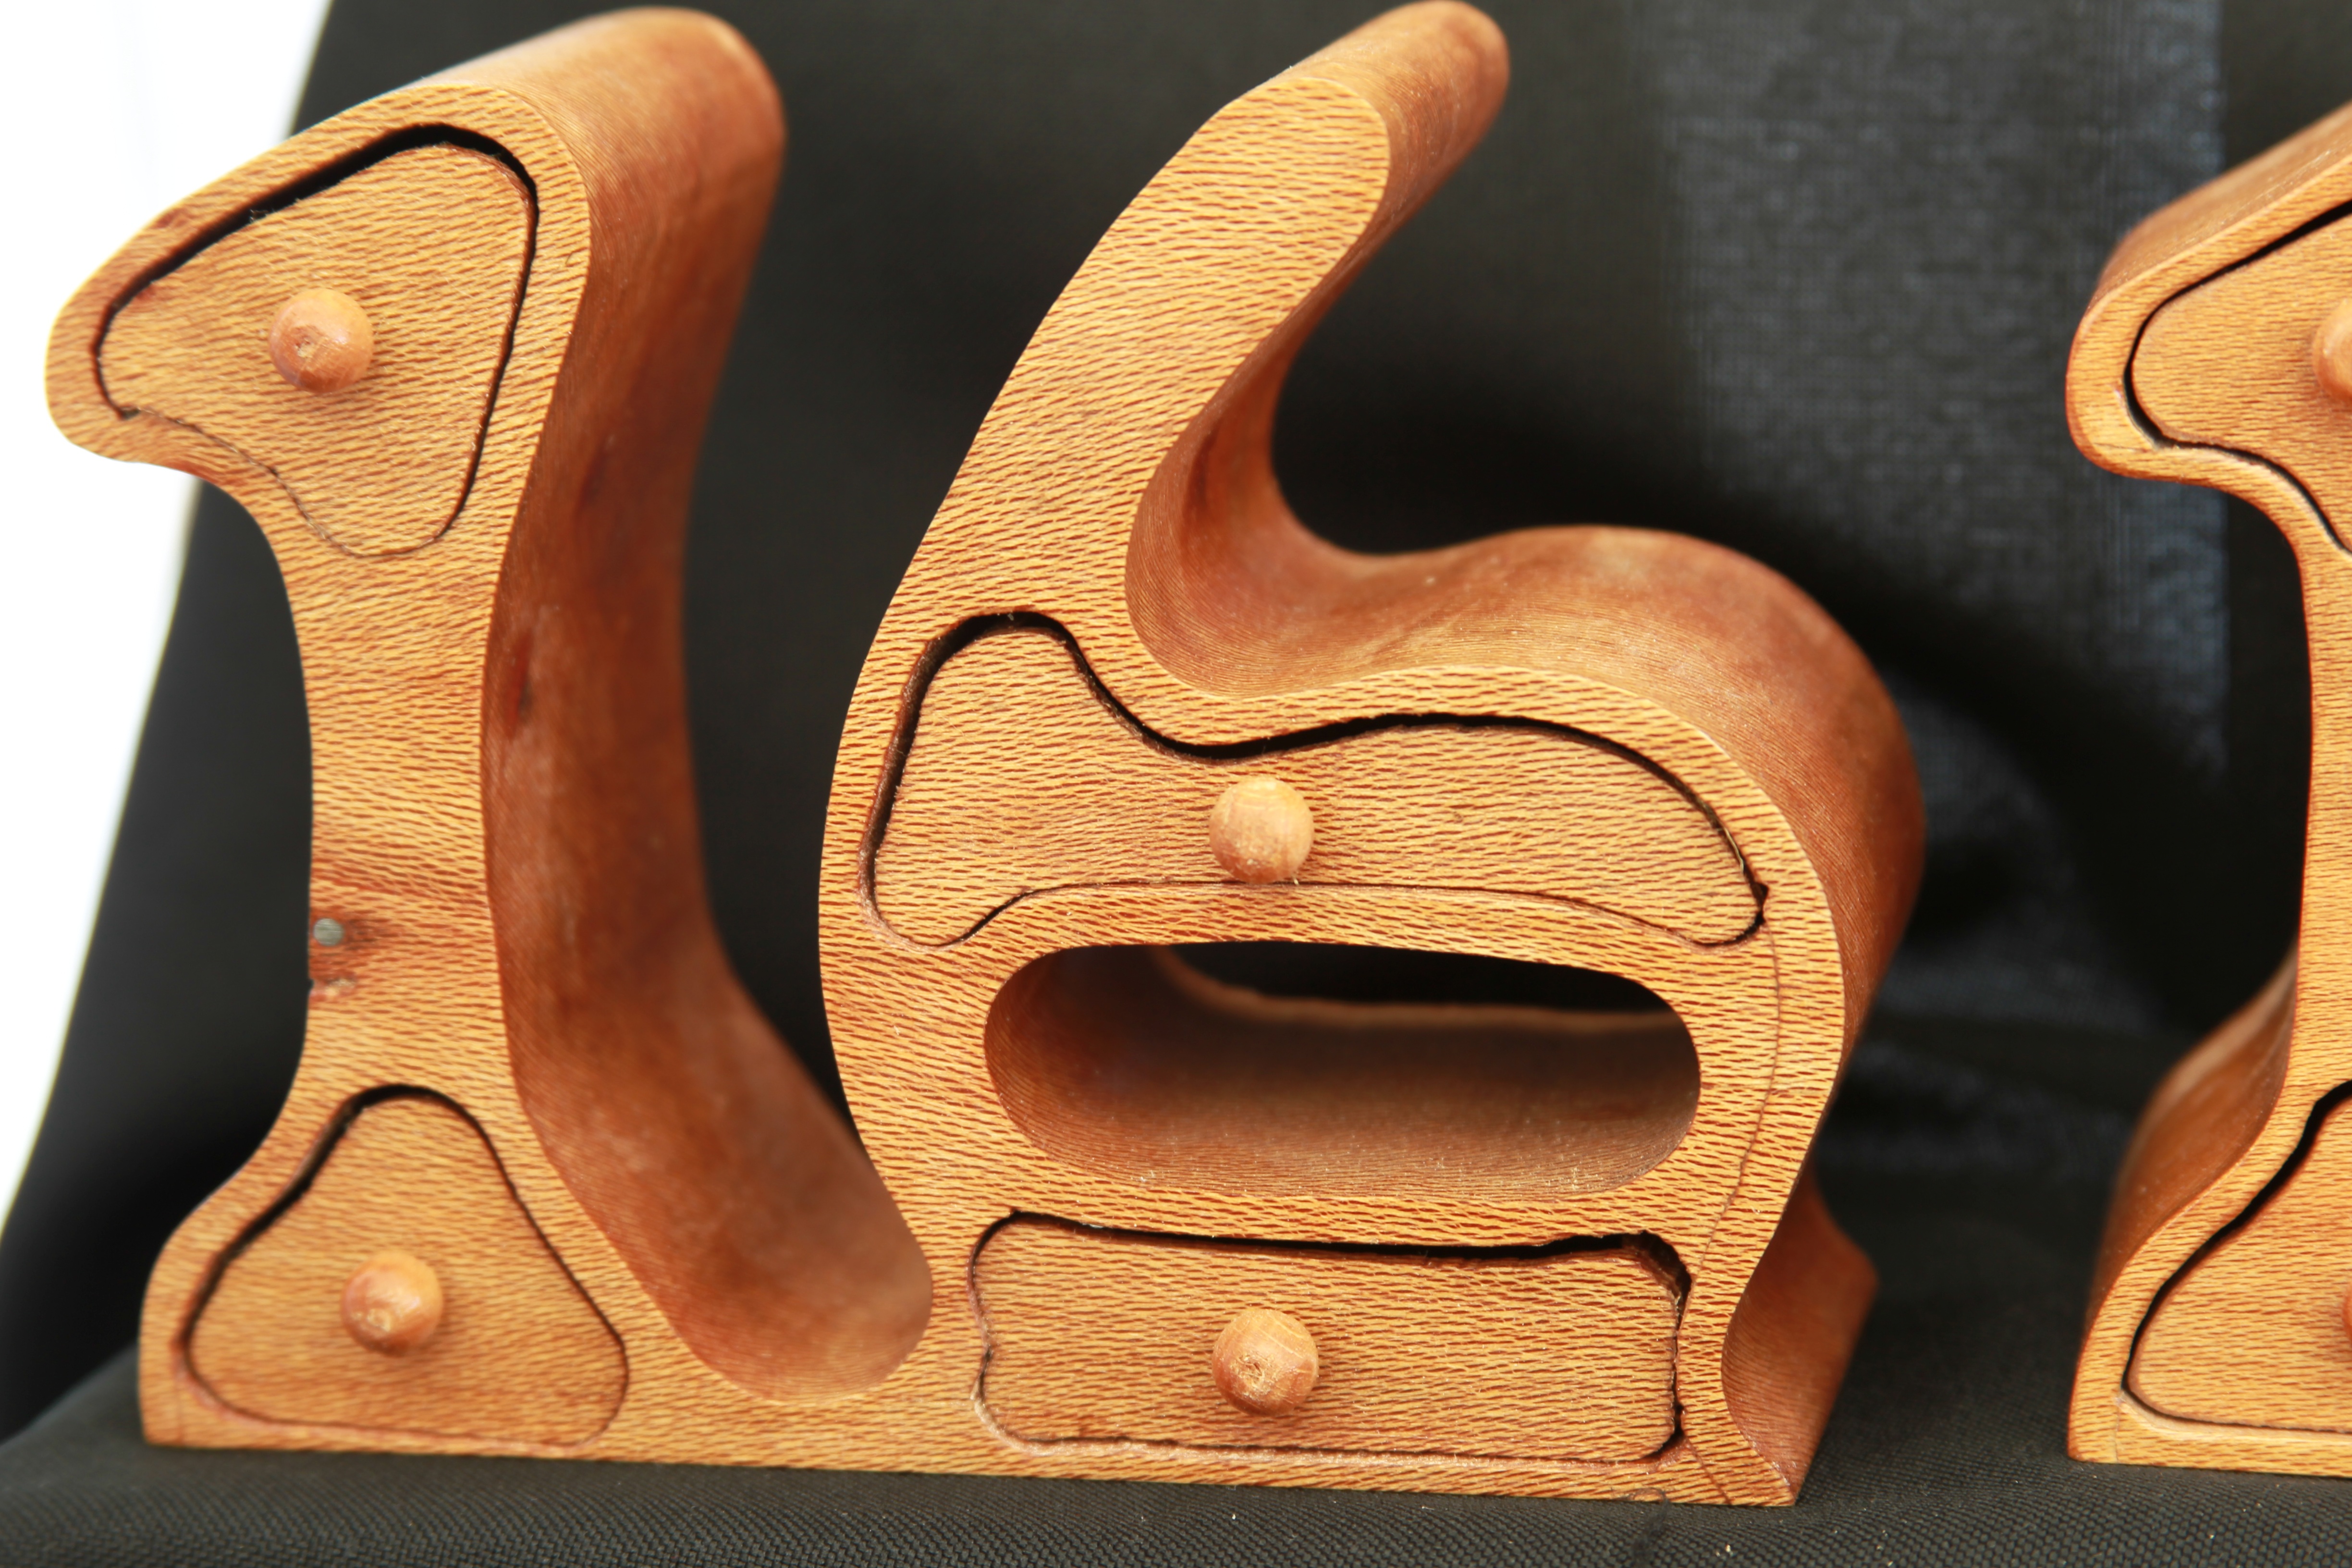
shoe, wood, number, leg, human body, sculpture, wooden, footwear, carved, carving, arabic, raised, 16, indo arabic